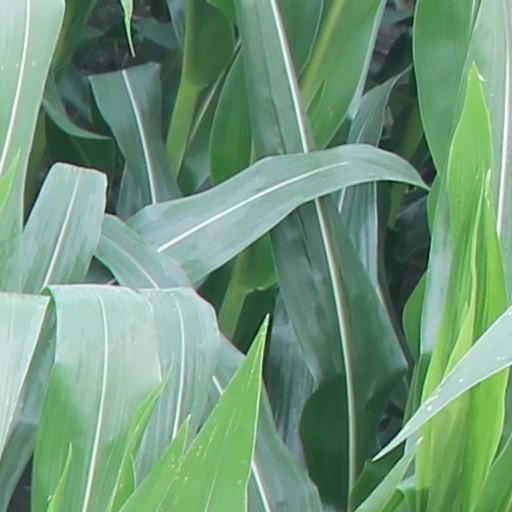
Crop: maize; corn